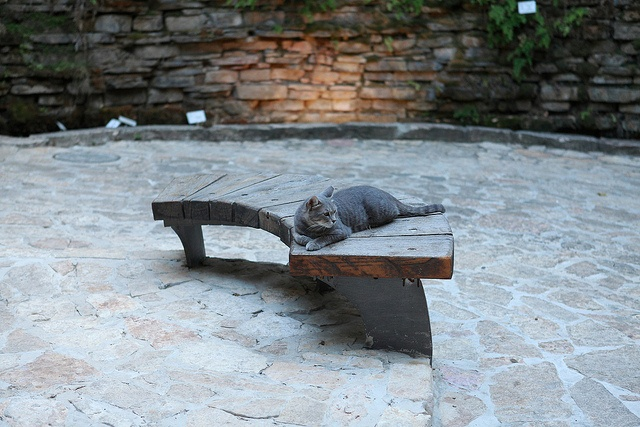
A cat is sitting on an outdoor bench.
A very cute cat laying on a bench alone.
a cat that is laying down on a bench outside
The cat is all alone laying down on the bench outside.
A large gray cat laying on top of a bench.